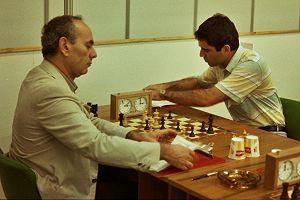
Garry Kimovitch Kasparov, né le 13 avril 1963 à Bakou, est un joueur d'échecs soviétique puis russe. En exil depuis 2013, il a acquis la nationalité croate en 2014 et vit aujourd'hui à New York.
Lajos Portisch est un joueur d'échecs hongrois qui fut un des plus forts grands maîtres non soviétiques des années 1960 et 1970. Il a participé à dix matchs des candidats au championnat du monde de 1965 à 1989 et a remporté quatre fois le tournoi de Bewerjik-Wijk aan Zee et neuf fois le championnat de Hongrie de 1958 à 1981.